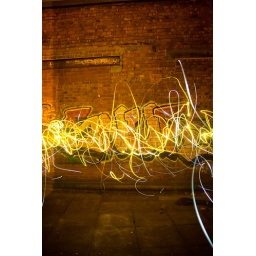
Down some steps by swan house roundabout